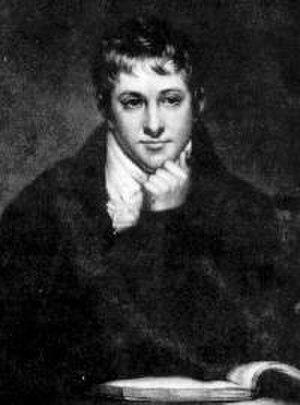
L'électrochimie est une discipline de la chimie qui a connu de nombreux changements au cours de son évolution depuis les premiers principes des aimants au début du XVIᵉ siècle et du XVIIᵉ siècle pour ensuite aboutir à des théories utilisant les notions de conductivité, des charges électriques ainsi que des méthodes mathématiques. Le terme électrochimie fut utilisé pour décrire les phénomènes électriques au XIXᵉ siècle et au XXᵉ siècle. Au cours des dernières décennies, l'électrochimie a été un large domaine de la recherche dans lequel ont fait partie l'étude des batteries et des piles à combustible et le développement de techniques pour éviter la corrosion des métaux et améliorer les techniques de raffinage grâce à des électrolyses et les électrophorèses.